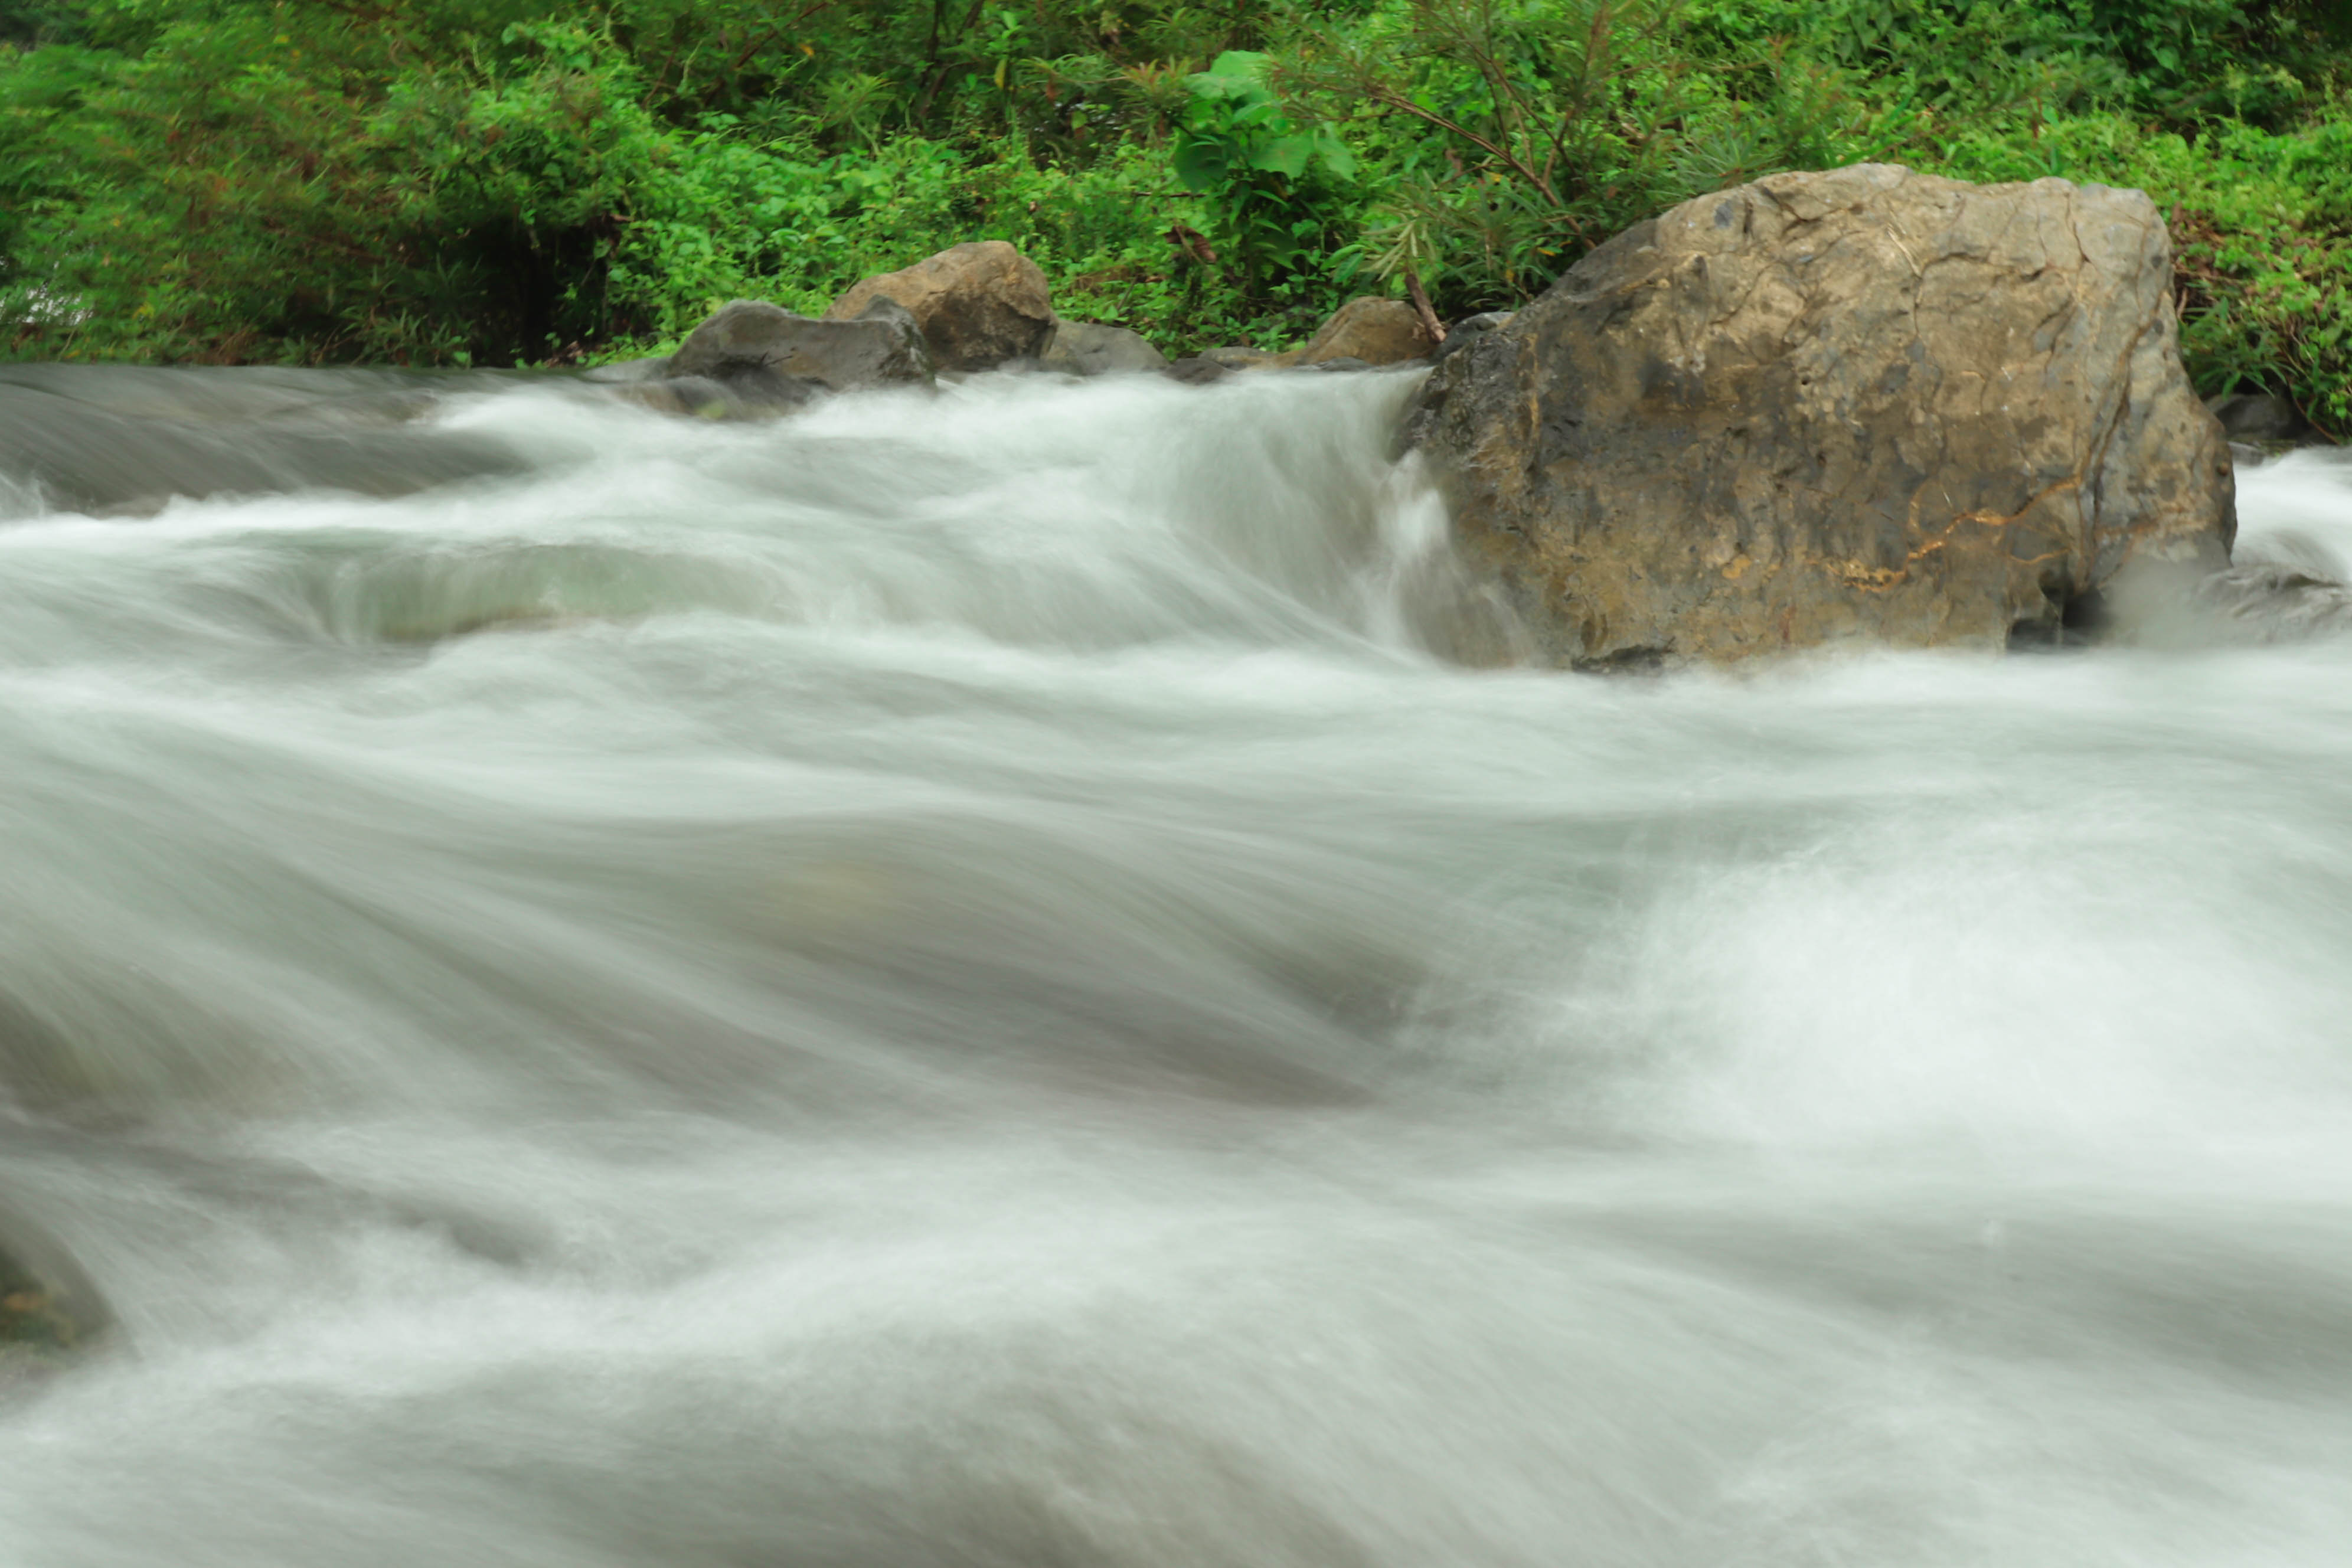
natural, water resources, body of water, water, watercourse, rapid, stream, nature, river, waterfall, natural landscape, mountain river, creek, rock, fluvial landforms of streams, state park, stream bed, water feature, tributary, arroyo, landscape